Ottley Russell Coulter

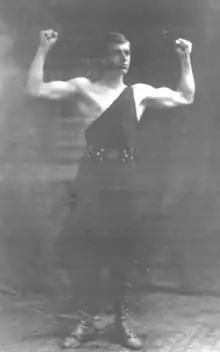
Coulter in 1911

Ottley Russell Coulter (June 6, 1890 - December 17, 1976) was an American strongman, circus performer, weightlifter and police officer. He was a co-founder of the American Continental Weightlifting Association, and the author of a book about strength athletics.